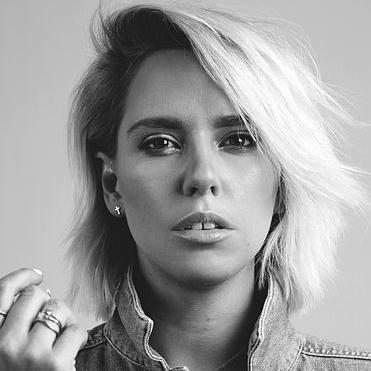
Age: 22